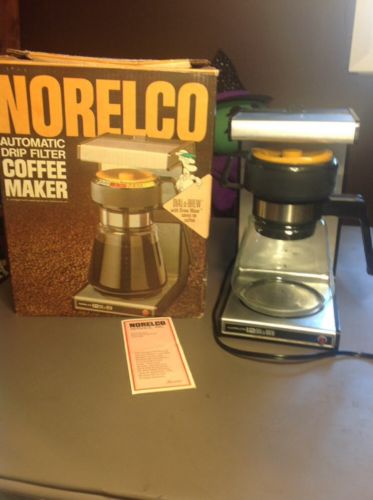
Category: coffee maker